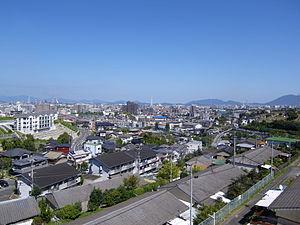
Tobata est l'un des 7 arrondissements de la ville de Kitakyūshū au Japon. Il est situé au centre de la ville, au bord du détroit de Kanmon.